Yonge–Dundas Square

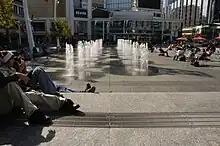
600 ground nozzles are spread out in 20 groups across the square's main walkway

At the southeast and southwest corners of Yonge–Dundas Square are drinking water fountains. The water fountain on the southwest corner (nearest to Yonge Street) is known for its large, cool stream of water that flows down the fountain to drains in the ground. The stream produced by the other fountain is warmer and flows less copiously. On the other hand, the fountain nearest Yonge street is also near a protrusion in the ground that has become a popular seat.